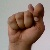
The image shows a hand gesture representing the letter 'T' in Indian Sign Language.